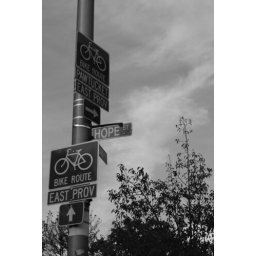
A street sign in Providence, RI.